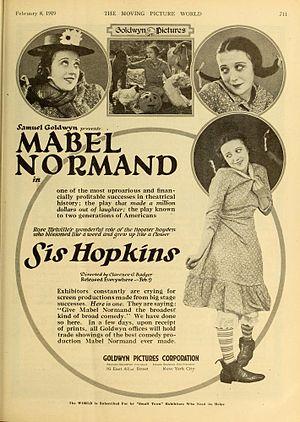
Mabel Normand, née probablement le 10 novembre 1892 à New Brighton et morte le 23 février 1930 à Monrovia, est une actrice, réalisatrice, scénariste et productrice américaine.